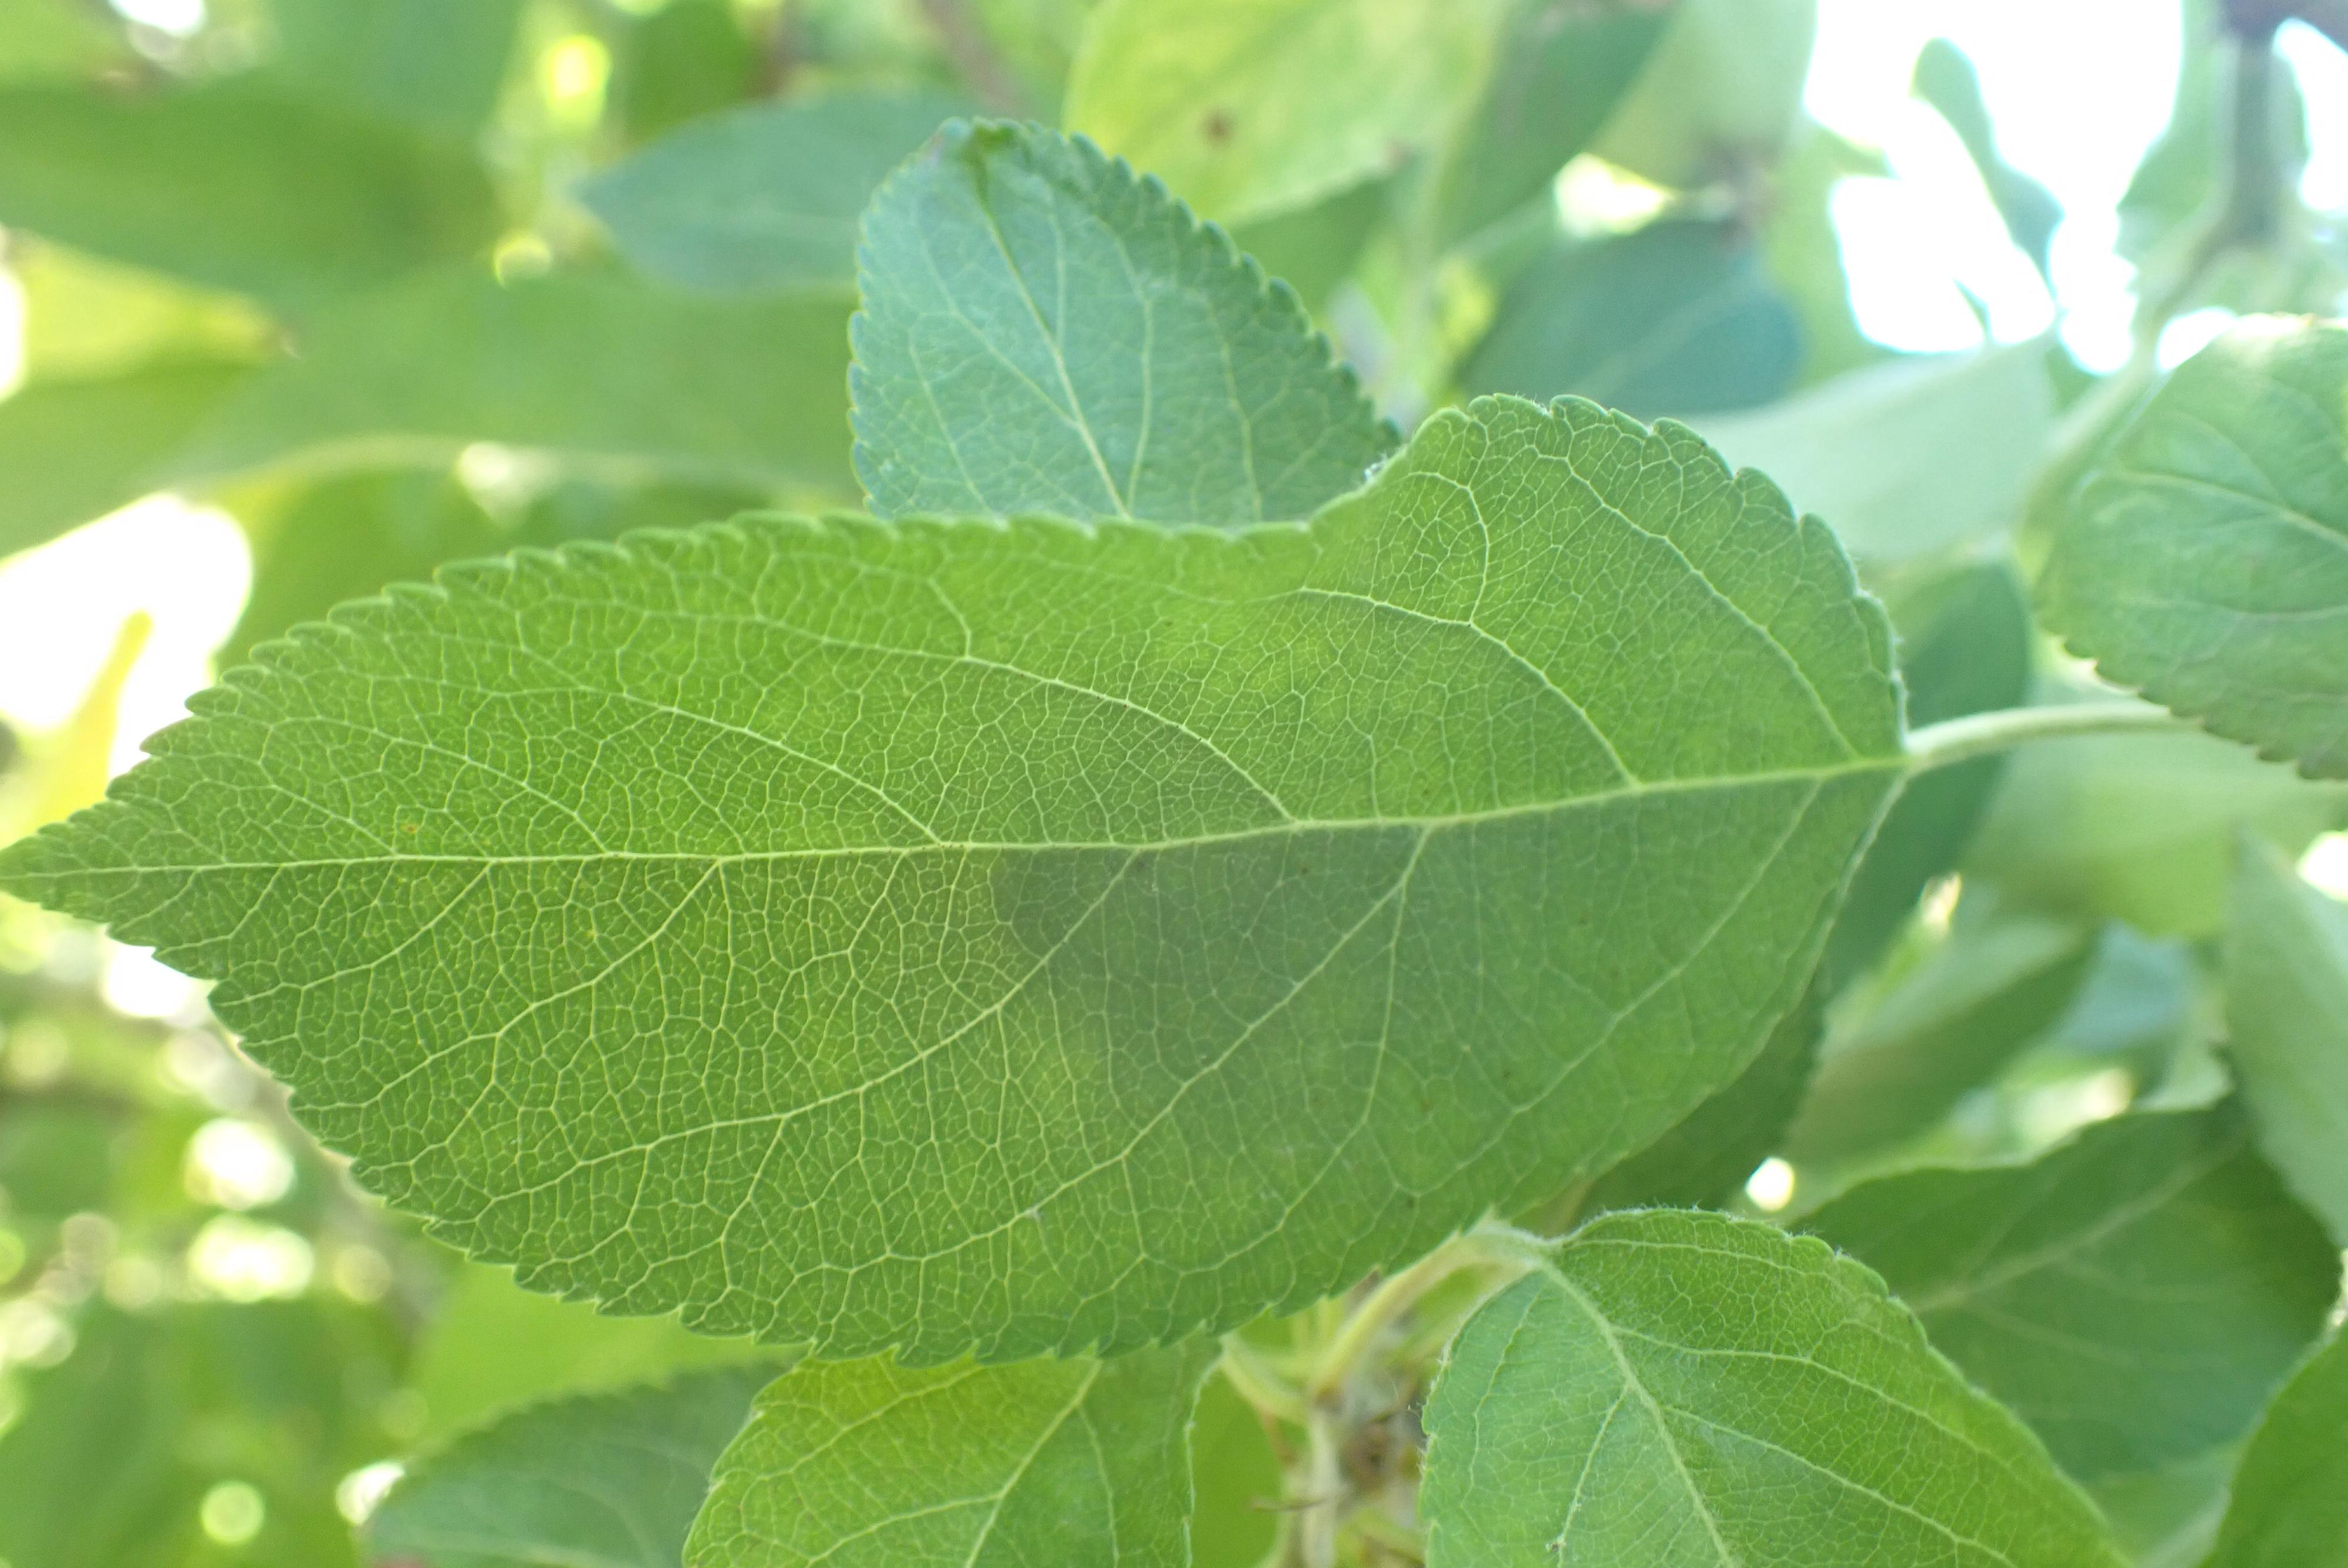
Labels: healthy